David Yelldell

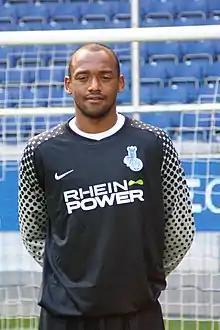
Yelldell with Duisburg in 2011

David Yelldell (born October 1, 1981) is an American former professional soccer player who played as a goalkeeper and serves as an assistant coach for Sonnenhof Großaspach. Born in Stuttgart, Germany, he was capped for the United States national team.